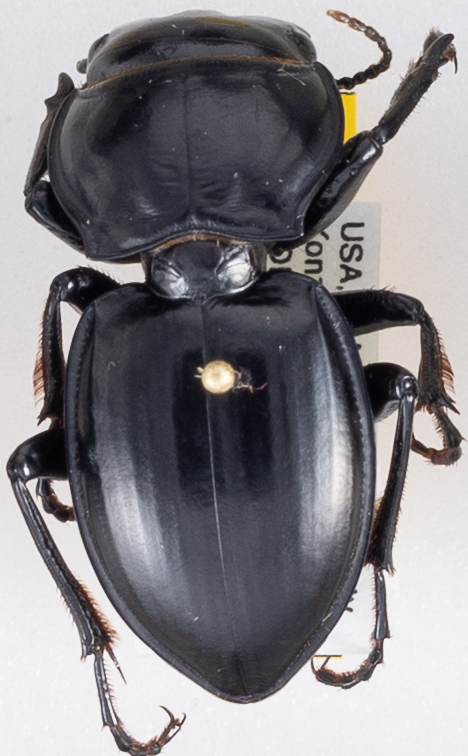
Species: Pasimachus californicus
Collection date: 2015-08-17
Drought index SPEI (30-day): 0.318
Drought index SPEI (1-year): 0.454
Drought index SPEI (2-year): -0.27